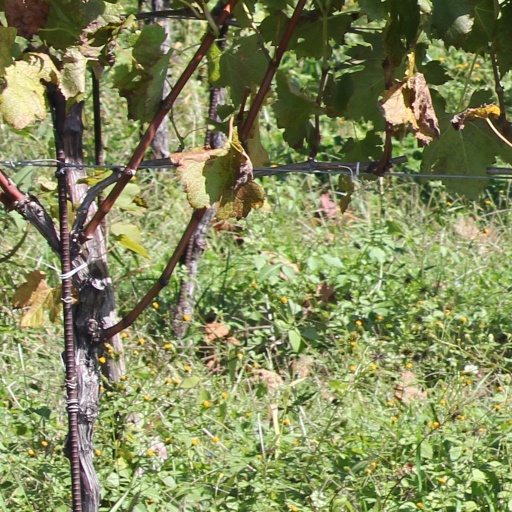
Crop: grape